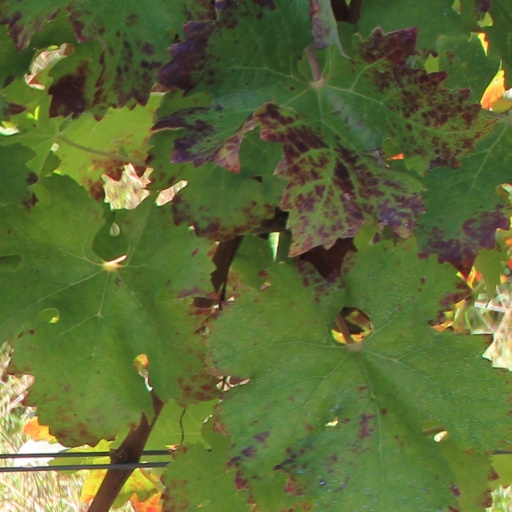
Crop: grape